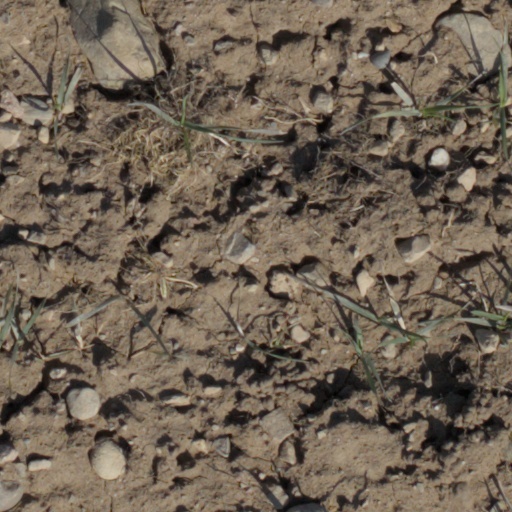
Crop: wheat